Reliquary

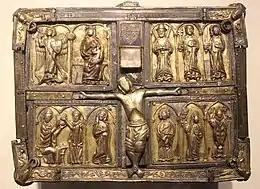
Domnach Airgid, Irish, 8th–9th century, added to 14th century, 15th century, and after

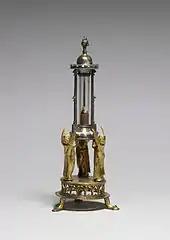
Franco-Flemish Gothic philatory for a finger bone, late 15th century, Walters Art Museum

The use of reliquaries became an important part of Christian practices from at least the 4th century, initially in the Eastern Churches, which adopted the practice of moving and dividing the bodies of saints much earlier than the West, probably in part because the new capital of Constantinople, unlike Rome, lacked buried saints. Relics are venerated in Oriental Orthodox, Eastern Orthodox, Roman Catholic, and some Anglican Churches. Reliquaries provide a means of protecting and displaying relics. While frequently taking the form of caskets, they range in size from simple pendants or rings to very elaborate ossuaries.